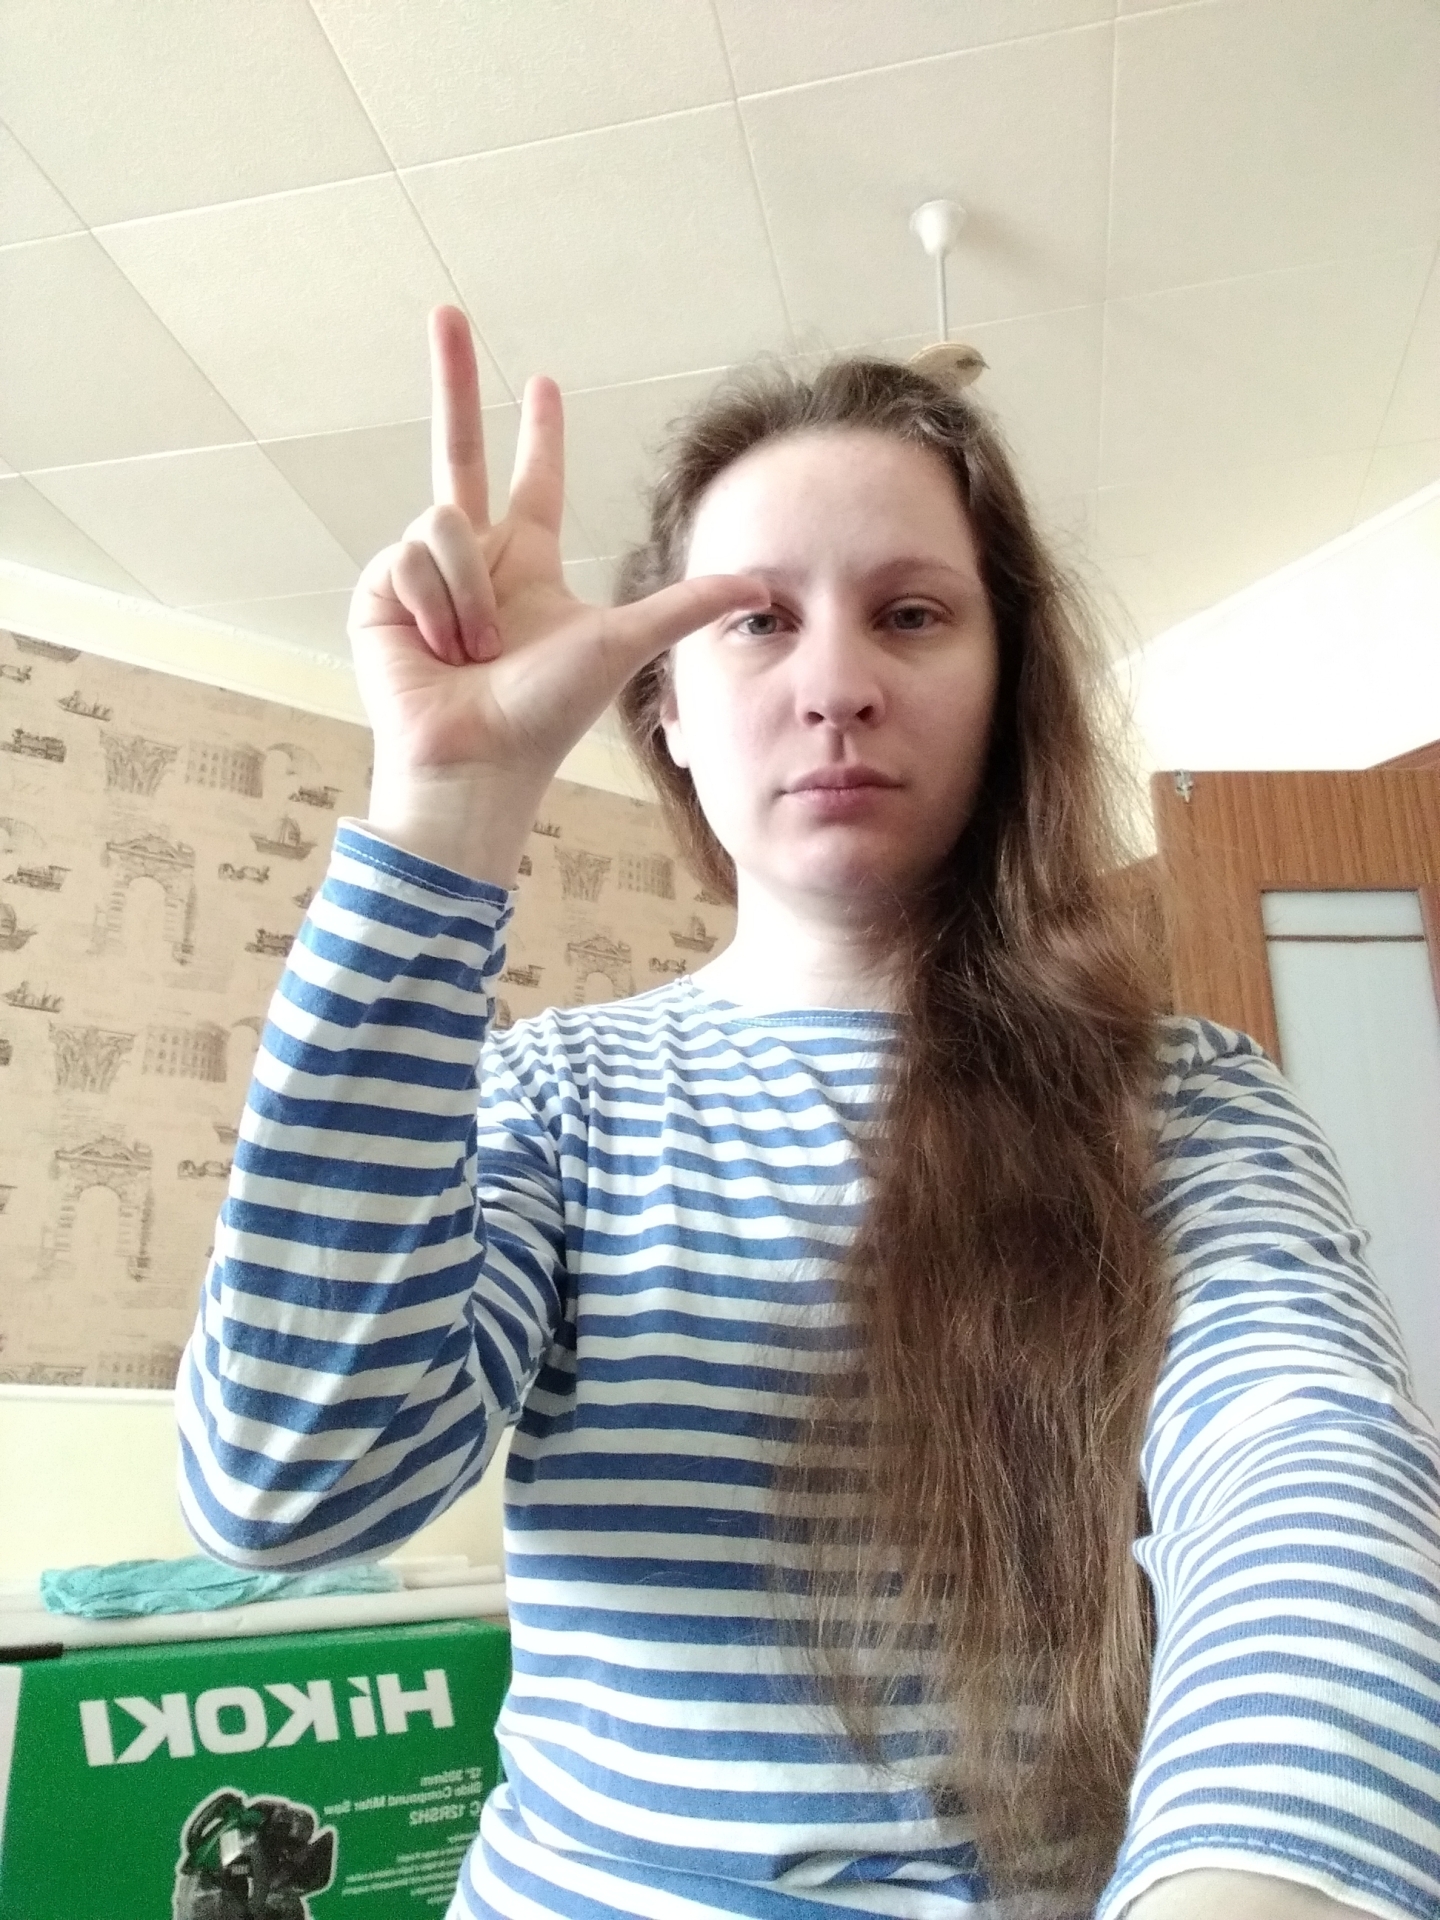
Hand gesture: three2